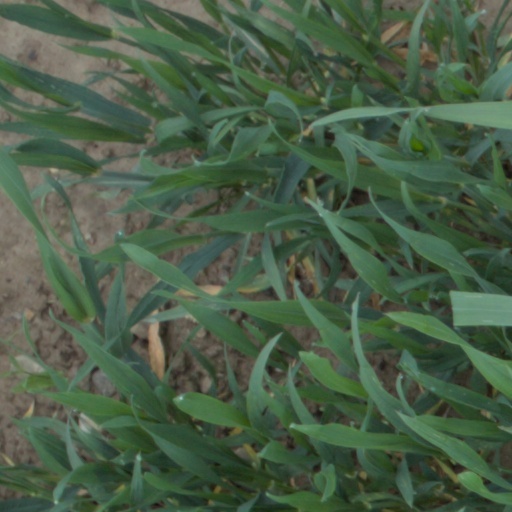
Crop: wheat